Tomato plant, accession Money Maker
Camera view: horizontal (90 deg, fisheye); turntable rotation: 240 degrees
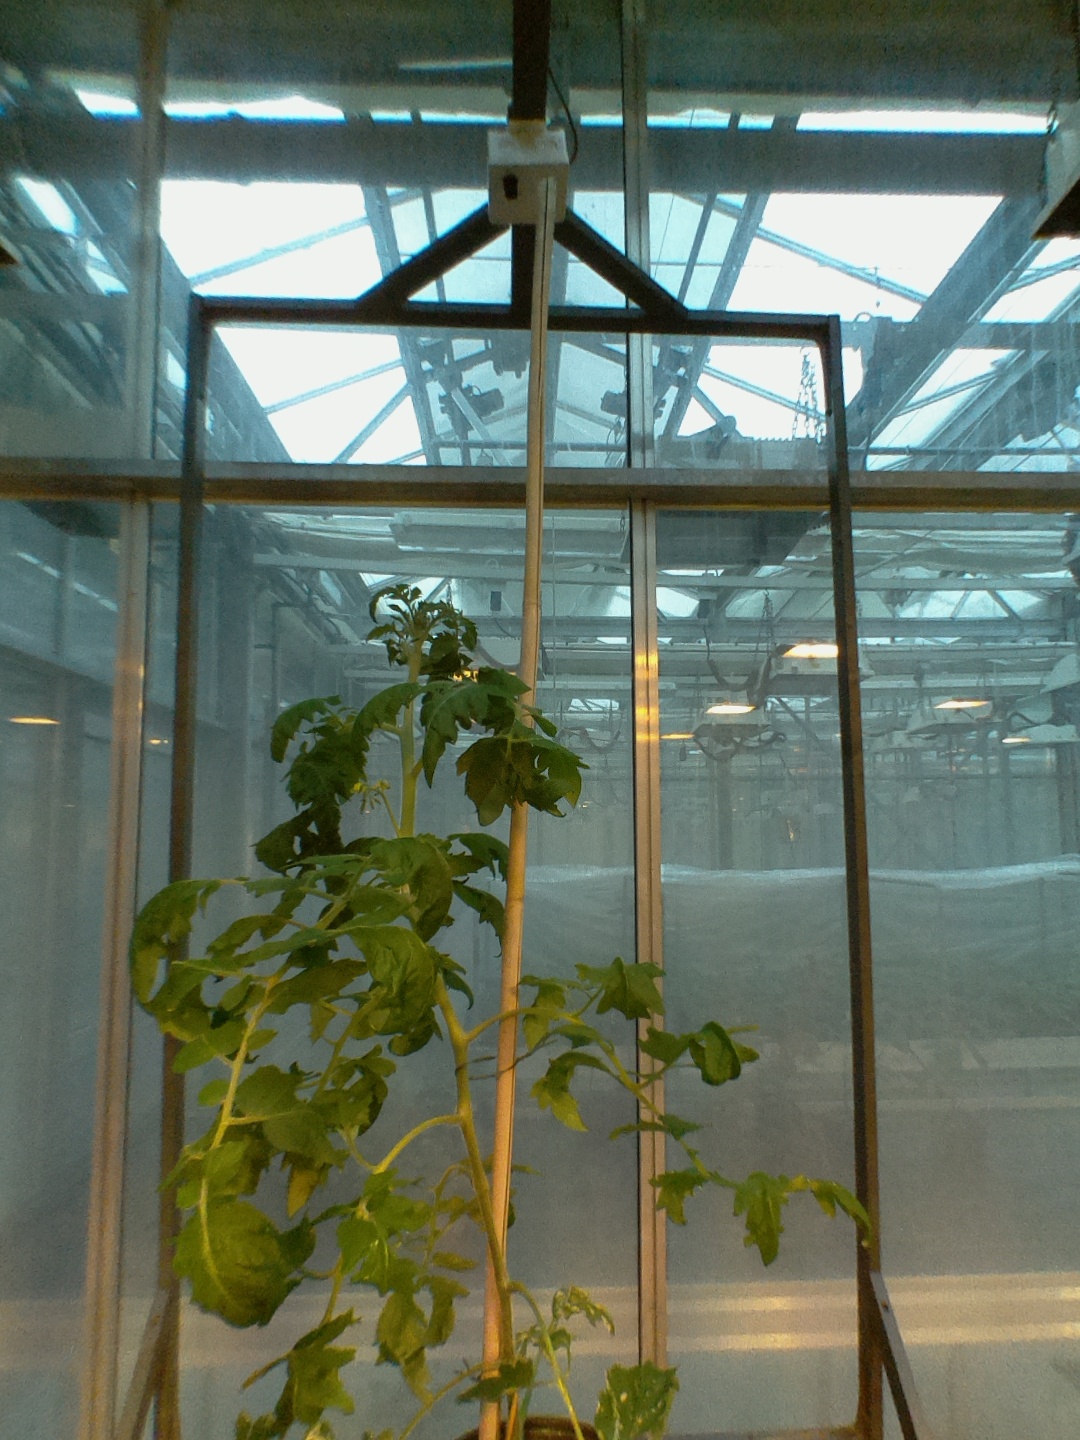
BBCH growth stage 61: 10%-20% of flowers open